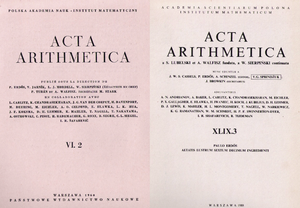
Acta Arithmetica est une revue scientifique mathématique dédiée principalement à la théorie des nombres.